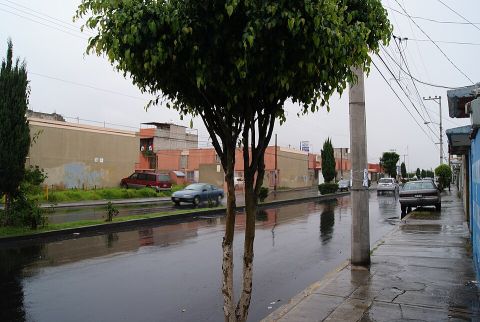
Road surface condition: wet